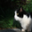
Label: cat